1696 Jacobite assassination plot

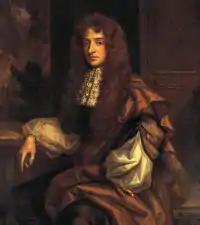
James Grahme, arrested in connection with the plot but later released

The attempt did not take place on either day when the plotters were in position, and on 23 February 1696 a proclamation was made against them. A number of Jacobites connected to Fenwick, but not involved in the plot were arrested, including James Grahme on 3 March 1696, Thomas Higgons and Bevil Higgons; they were later released. On 21 March, Thomas Bruce, 2nd Earl of Ailesbury, another not directly involved in the plot was taken to the Tower of London, where he was kept until February 1697. Viscount Montgomery went into hiding after being named in a proclamation; he gave himself up on 15 December 1696 and was held in Newgate Prison for about seven months.